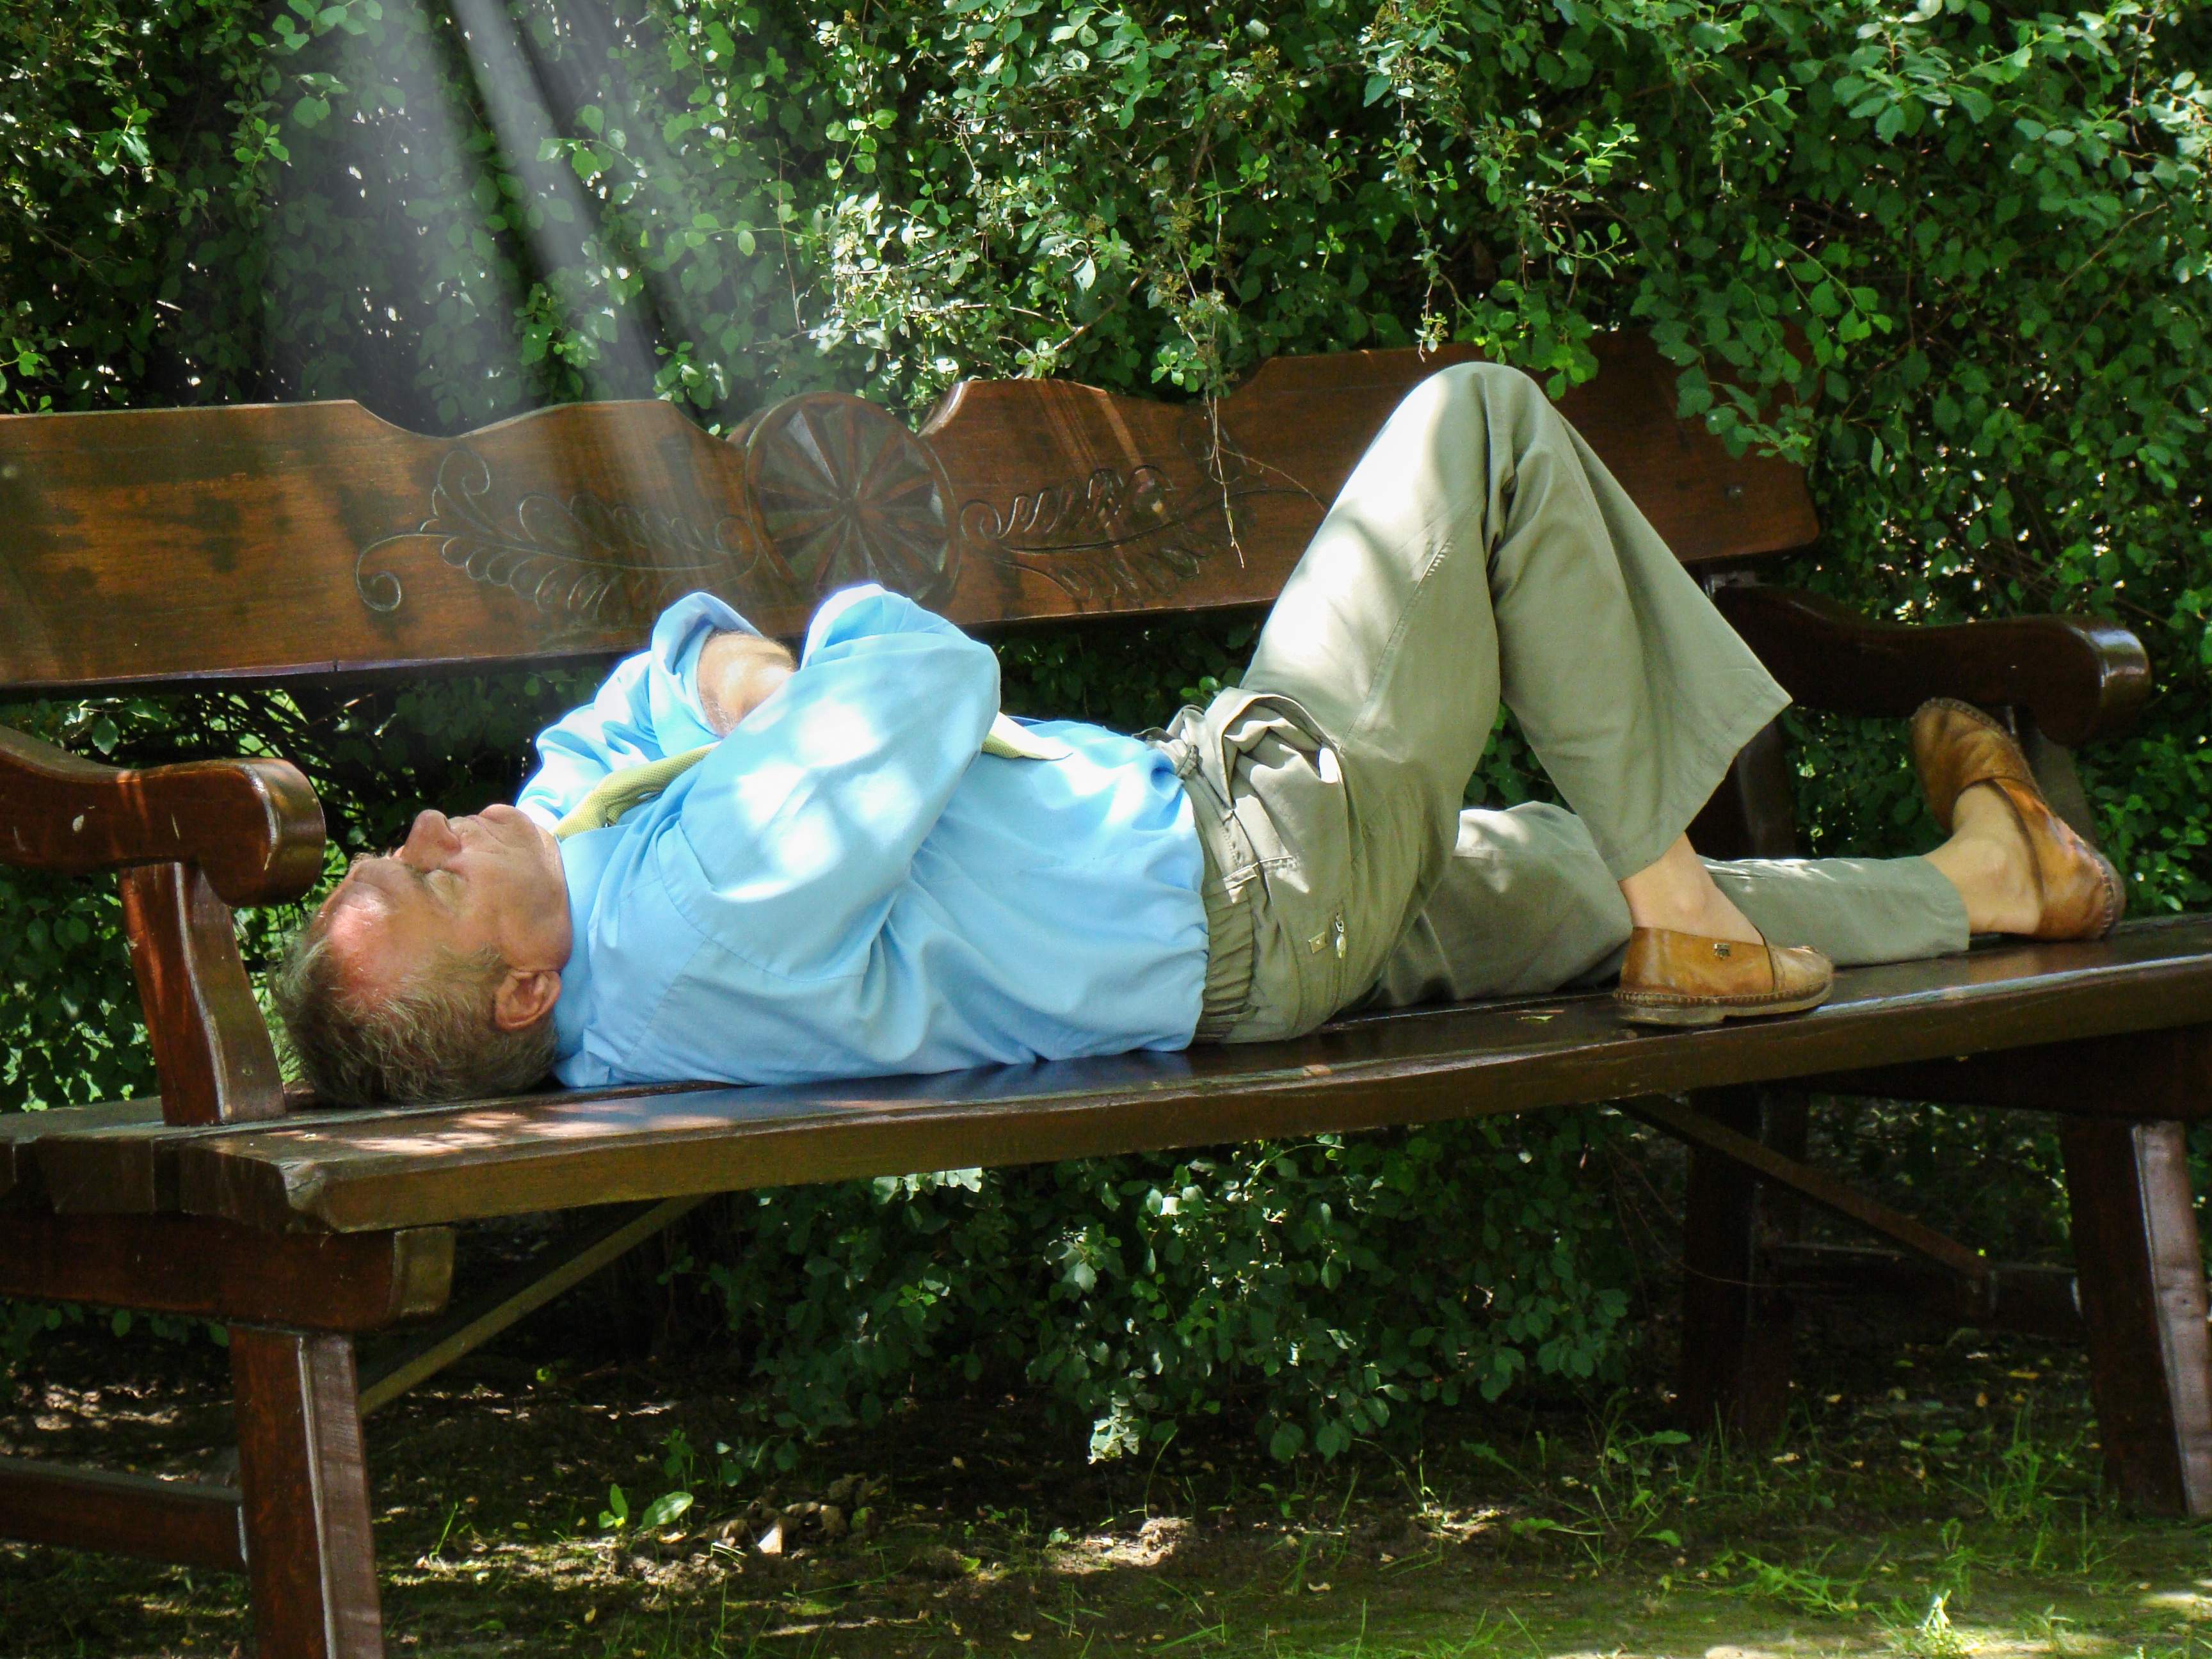
flower, recreation, green, jungle, backyard, rest, silence, garden, serenity, yard